United States Marine Corps

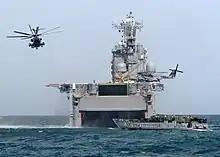
Marines from the 15th Marine Expeditionary Unit depart , using both a Landing Craft Utility and CH-53E "Super Stallion" helicopters, during amphibious operations in Kuwait, 2003.

The Marine Corps relies on the Navy for sealift to provide its rapid deployment capabilities. In addition to basing a third of the Fleet Marine Force in Japan, Marine expeditionary units (MEU) are typically stationed at sea so they can function as first responders to international incidents. To aid rapid deployment, the Maritime Pre-Positioning System was developed: Fleets of container ships are positioned throughout the world with enough equipment and supplies for a marine expeditionary force to deploy for 30 days.